Aşk Laftan Anlamaz

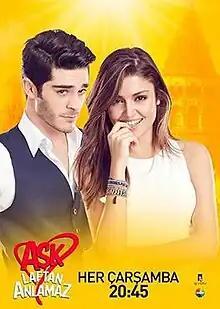

Aşk Laftan Anlamaz ("Love Doesn't Understand Words") is a Turkish romantic comedy television series broadcast on Show TV. The series premiered on June 15, 2016. It stars Burak Deniz as Murat Sarsılmaz and Hande Erçel as Hayat Uzun. The story is set in Istanbul and follows a workplace romance at a multinational fashion company, Sarte. The series has aired in over 30 countries worldwide and has reached millions of views on YouTube.